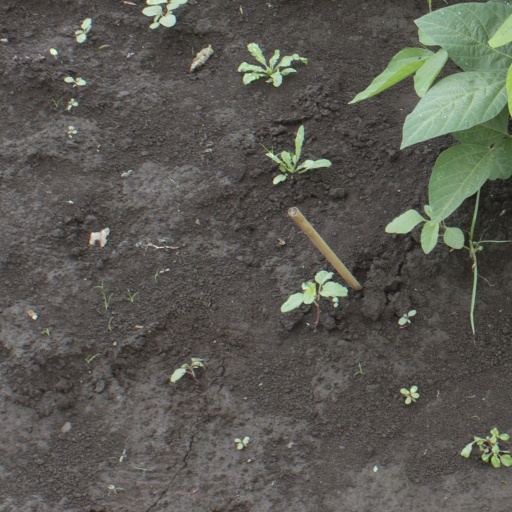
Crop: soybean